Hambleton District

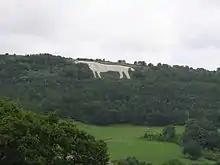
The Kilburn White Horse

Towns that were in the district are listed below. Northallerton housed the headquarters of Hambleton District Council. The district was also the location of 17 wards and 177 parishes.